Lehmon Colbert

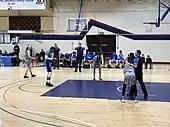
Colbert in December 2018, at the free throw line for Neptune

After four seasons with UCC Demons, Colbert was ready to commit to a fifth season before it became clear to him that he wasn't in the coach's plans. As a result, Colbert joined cross-town rivals Neptune for the 2018–19 season. On November 24, 2018, he had 21 points and 20 rebounds against UCD Marian. On December 8, he had 30 points and 15 rebounds against Swords Thunder. On February 16, 2019, he had 20 rebounds against Belfast Star. Neptune finished on the bottom of the table with a 4–16 record. In 21 games, he averaged 17.9 points, 10.95 rebounds, 1.9 assists and 1.33 blocks per game.